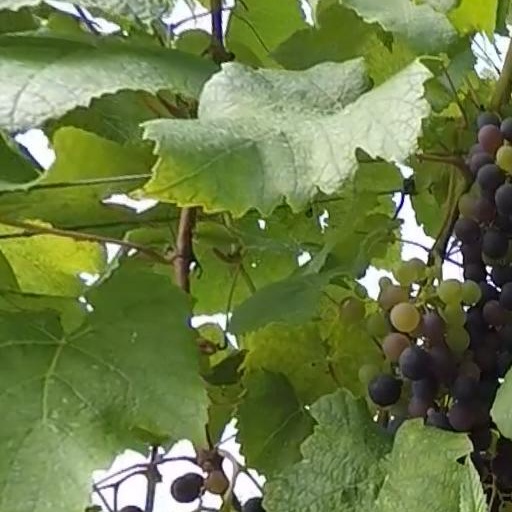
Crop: grape